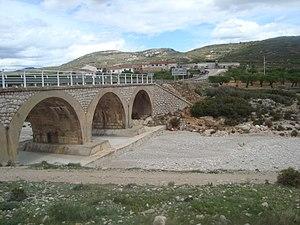
Vilar de Canes, en valencien et officiellement, est une commune d'Espagne de la province de Castellón dans la Communauté valencienne. Elle est située dans la comarque de l'Alcalatén et dans la zone à prédominance linguistique valencienne.